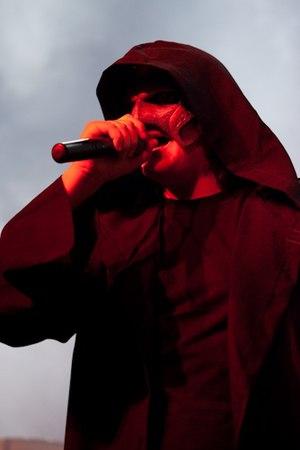
Wisdom est un groupe de heavy metal hongrois, originaire de Budapest. Formé à l'automne 2001, le groupe est connu pour écrire ses musiques à partir de citations bien connues. Beaucoup de paroles du groupe ainsi que toutes les couvertures des albums font référence à un vieil homme appelé Wiseman.